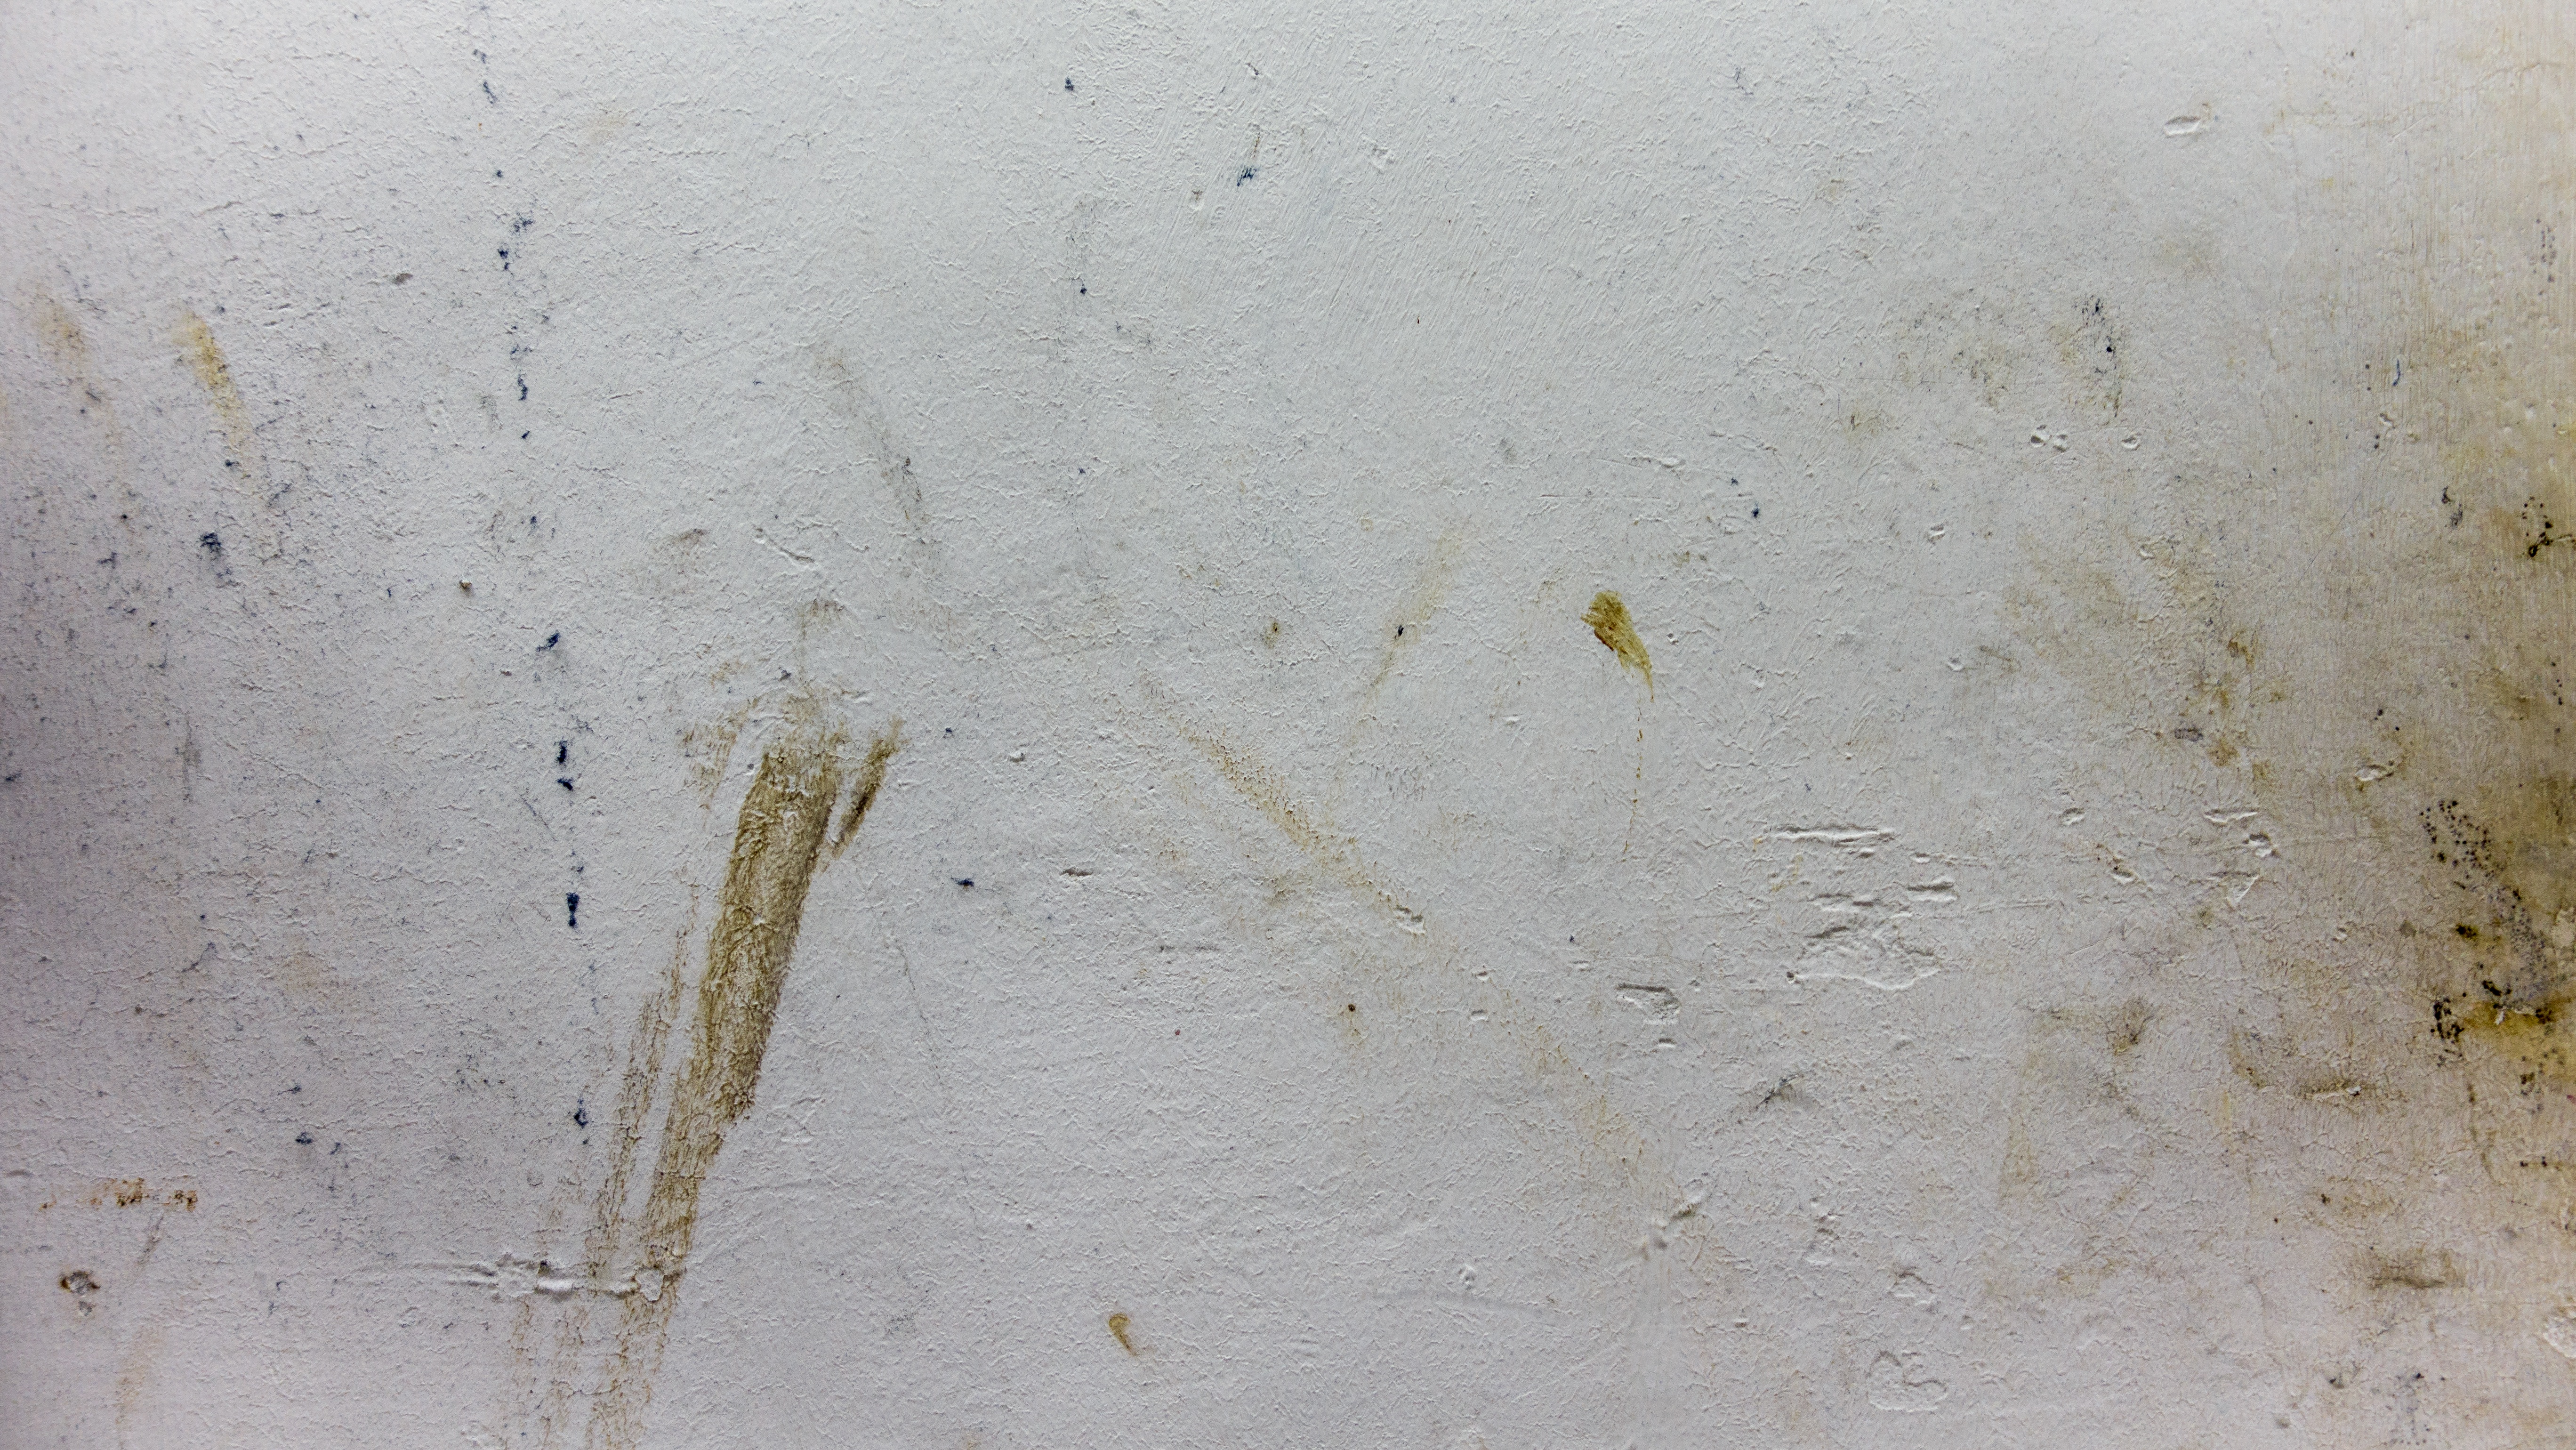
wood, texture, floor, wall, soil, dirty, grunge, material, background, design, layer, plaster, flooring, distressed